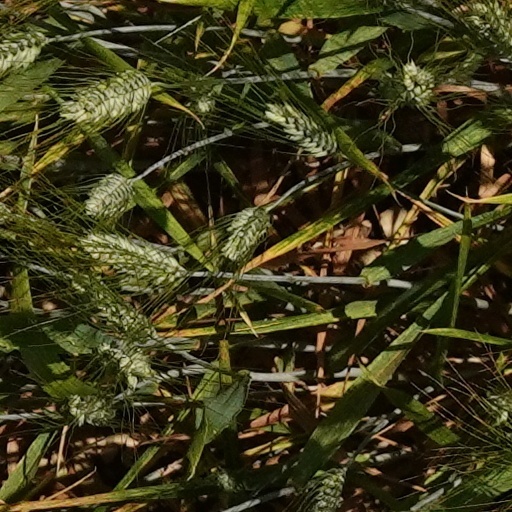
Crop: wheat